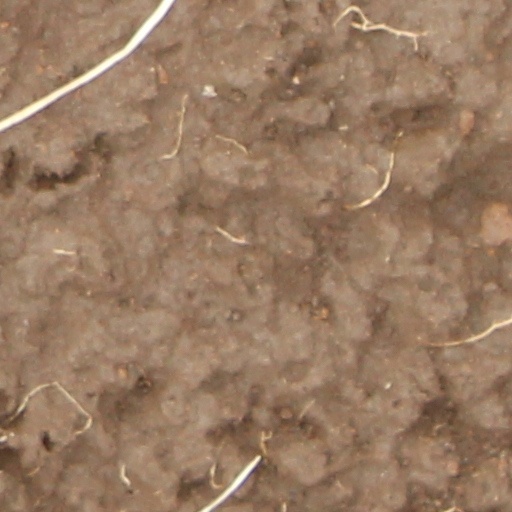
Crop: wheat